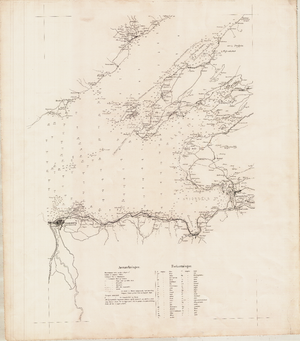
Strindfjorden
Håndtegnet søkart over Strindfjorden af ukendt alder.